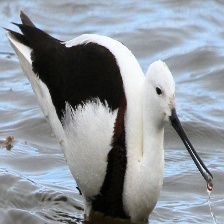
Species: BANDED STILT
Scientific name: CLADORHYNCHUS LEUCOCEPHALUS